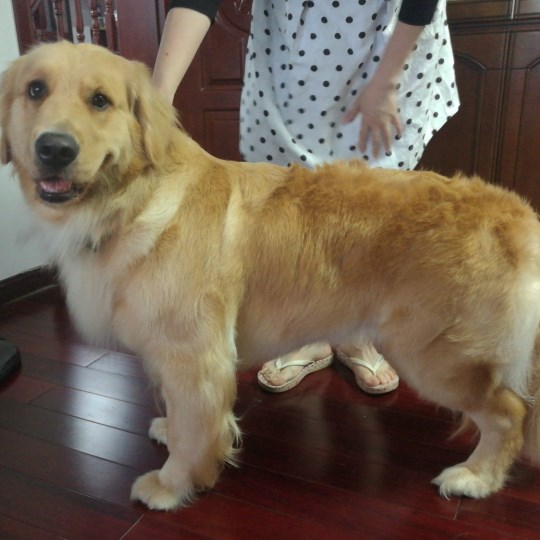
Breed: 5355-n000126-golden_retriever